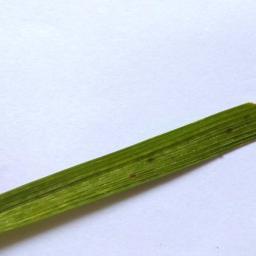
Label: Rice___Brown_Spot